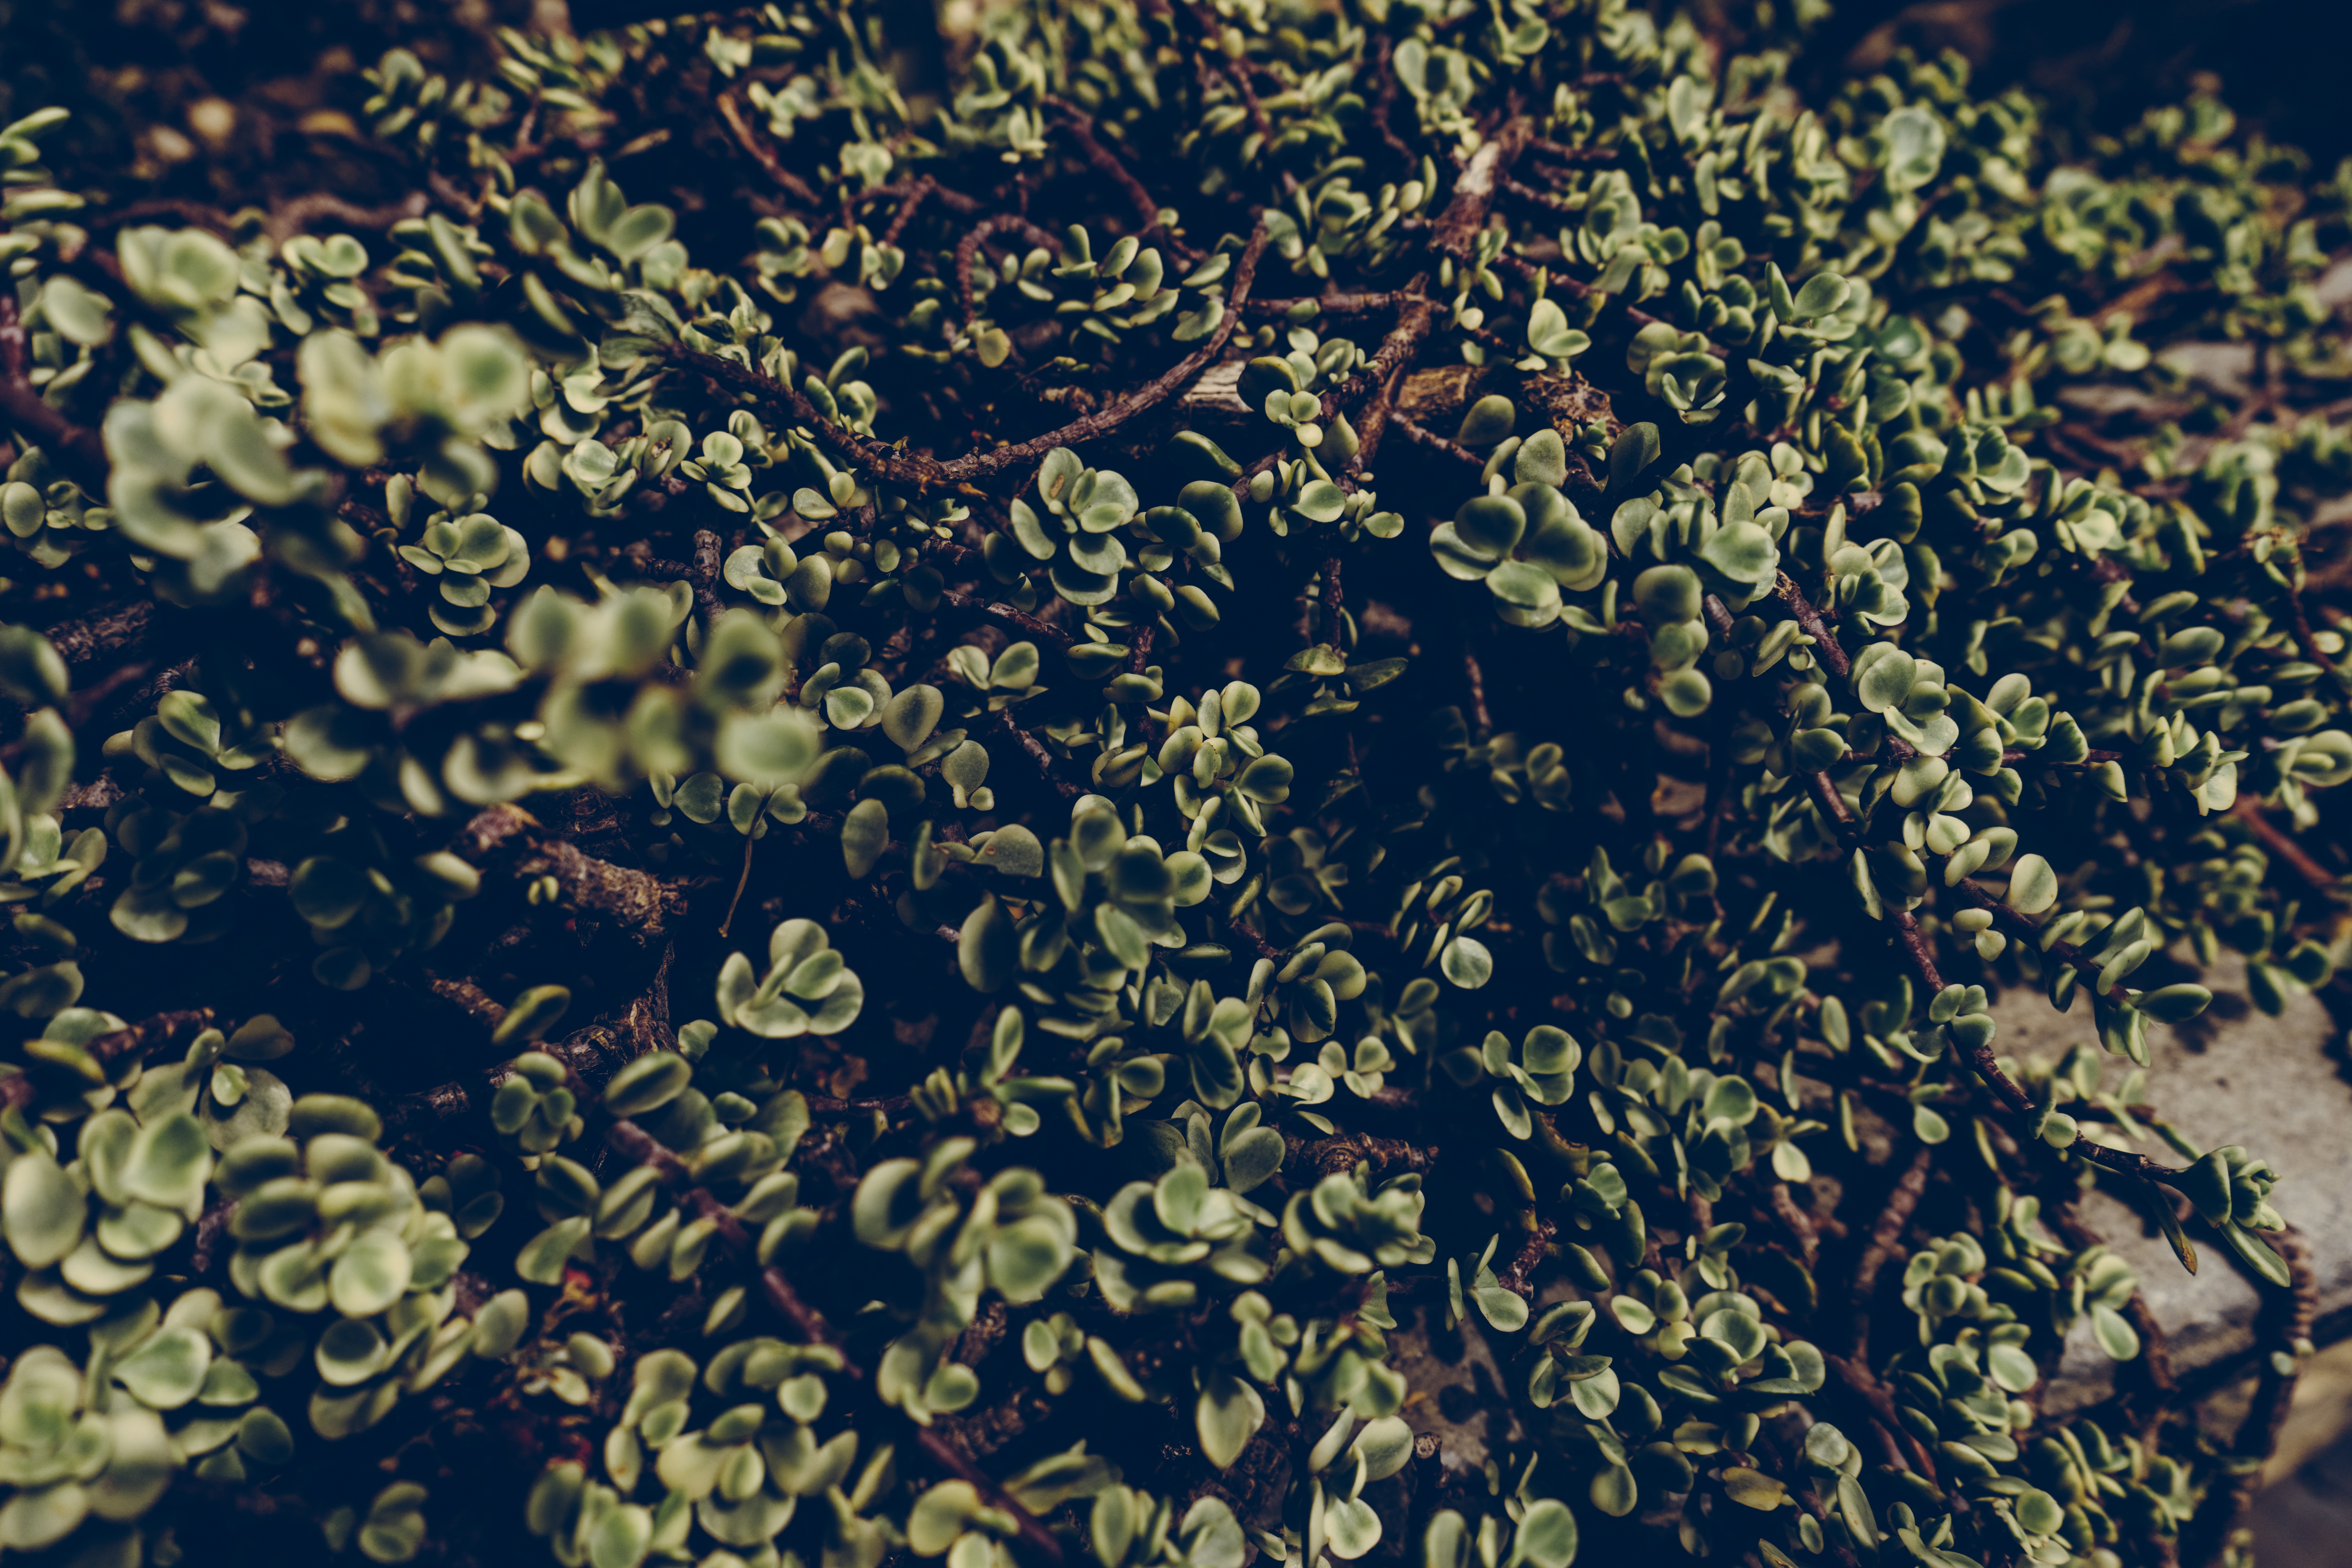
tree, nature, branch, plant, sunlight, texture, leaf, flower, pattern, green, natural, autumn, soil, botany, garden, flora, botanical, greenery, design, organic, macro photography